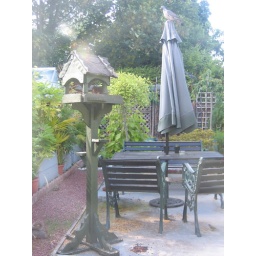
Two squirrels bottom left , one on table woodpigeon on tablebrolly sparrow under righthand chair